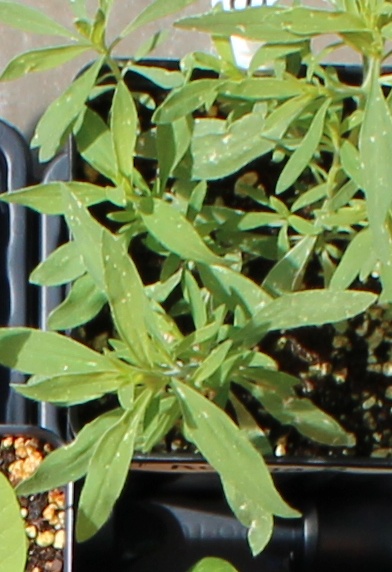
Label: Kochia